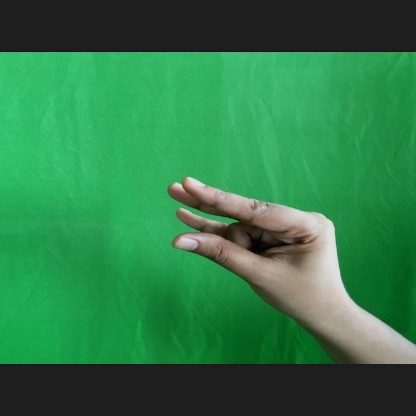
Mudra: Kangulam